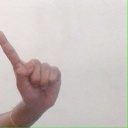
अक्षर: ए